John Reinhard Weguelin

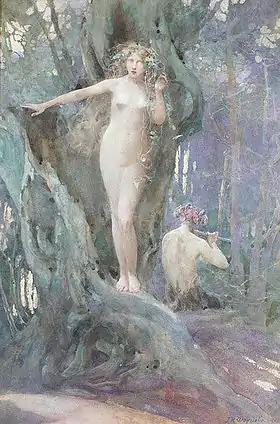
"The Magic of Pan's Flute" (1905).

A nude girl whispers to a silent statue of a sphinx in "A Whispered Question" (1892), which was exhibited at the Royal Academy. This painting was one of seven used as illustrations in S.G. Owen's edition of Catullus.Mr. Weguelin's plates enhance greatly the value of the book. These consist of a charming frontispiece and six other illustrations, all equally graceful in design and execution. The first and most graceful of these is to the second ode, and presents Lesbia and her sparrow. The last illustration is to l. 35 of the 'Pervigilium Veneris.' Mr. Weguelin's designs have the grace and beauty of last century workmanship.